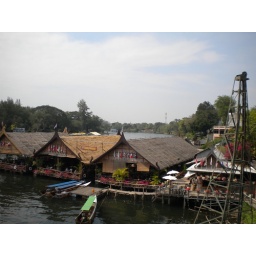
restaunat by the bridge over the river Kwai